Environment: lab
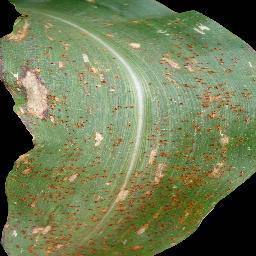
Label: common_rust